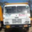
Label: truck